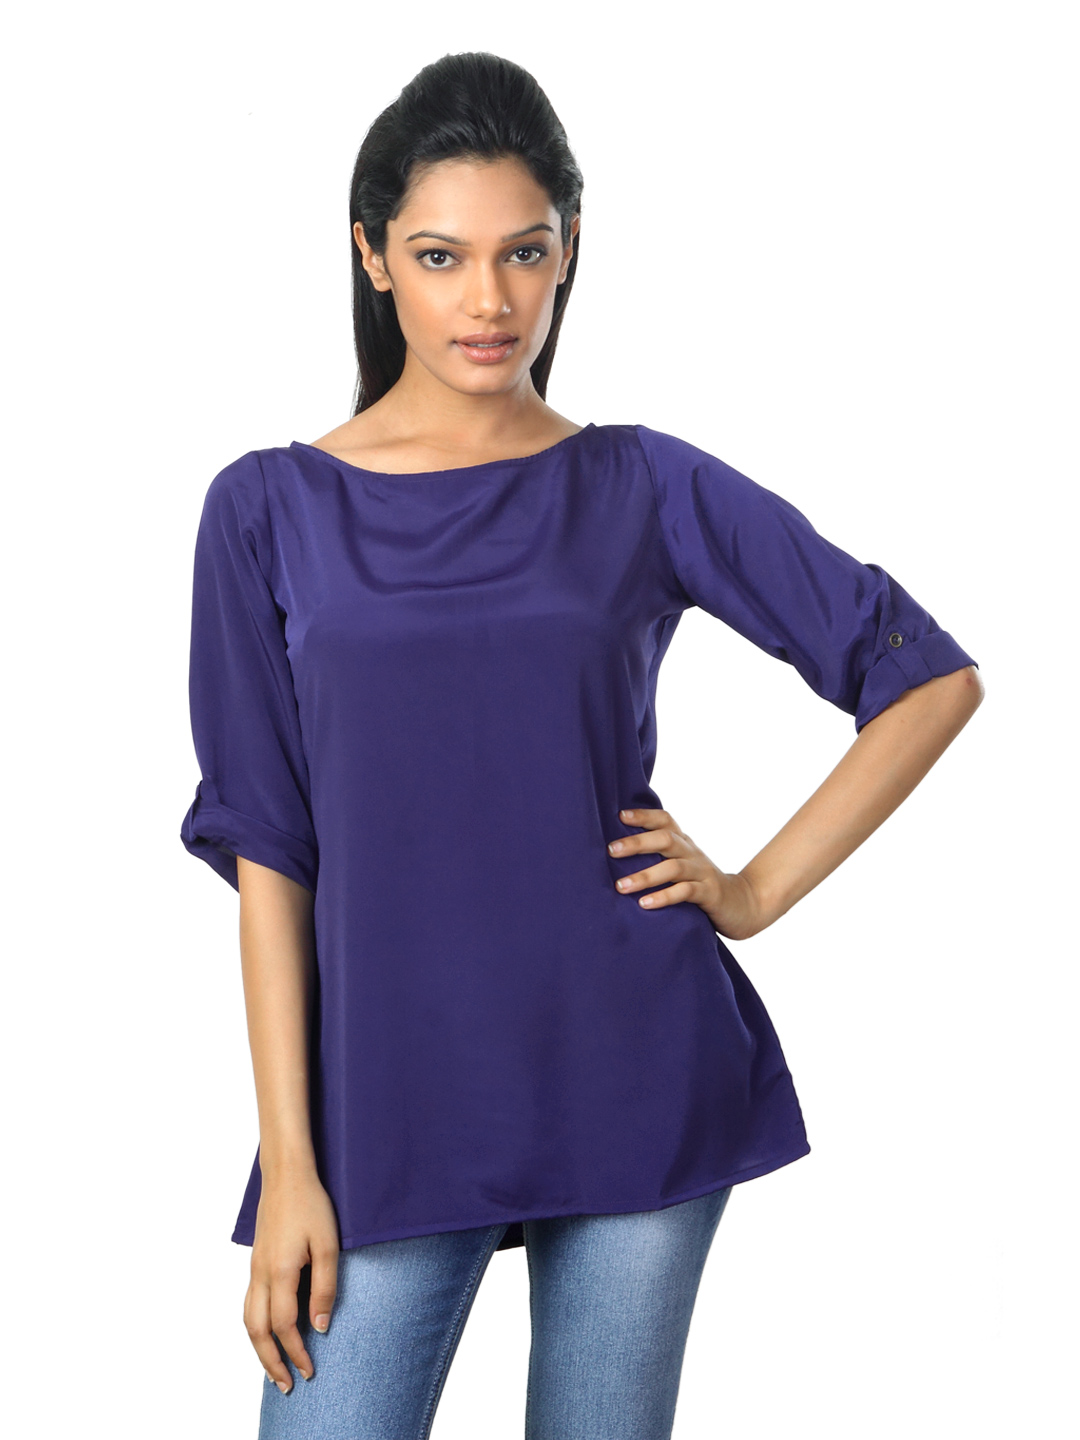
Femella Women Blue Top
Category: Apparel / Topwear / Tops
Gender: Women
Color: Blue
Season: Summer 2012
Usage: Casual